Axis occupation of Greece

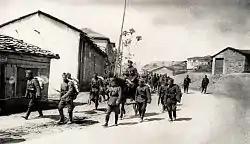
Bulgarian troops entering a village in northern Greece in April 1941

Residents of Greece suffered greatly during the occupation. With the country's economy having been reduced from six months of war, and economic exploitation by the occupying forces, raw materials and food were requisitioned, and the collaborationist government paid the costs of the occupation, which resulted in greater inflation. Because the outflows of raw materials and products from Greece towards Germany weren't offset by German payments, substantial imbalances accrued in the settlement accounts at the National Bank of Greece. In October 1942 the trading company DEGRIGES was founded; two months later, the Greek collaborationist government agreed to treat the balance as a loan without interest that was to be repaid once the war was over. By the end of the war, this compulsory loan amounted to 476 million Reichsmarks (equivalent to billion euros).